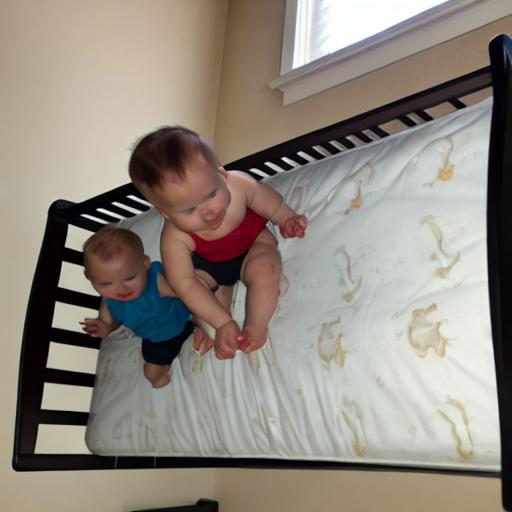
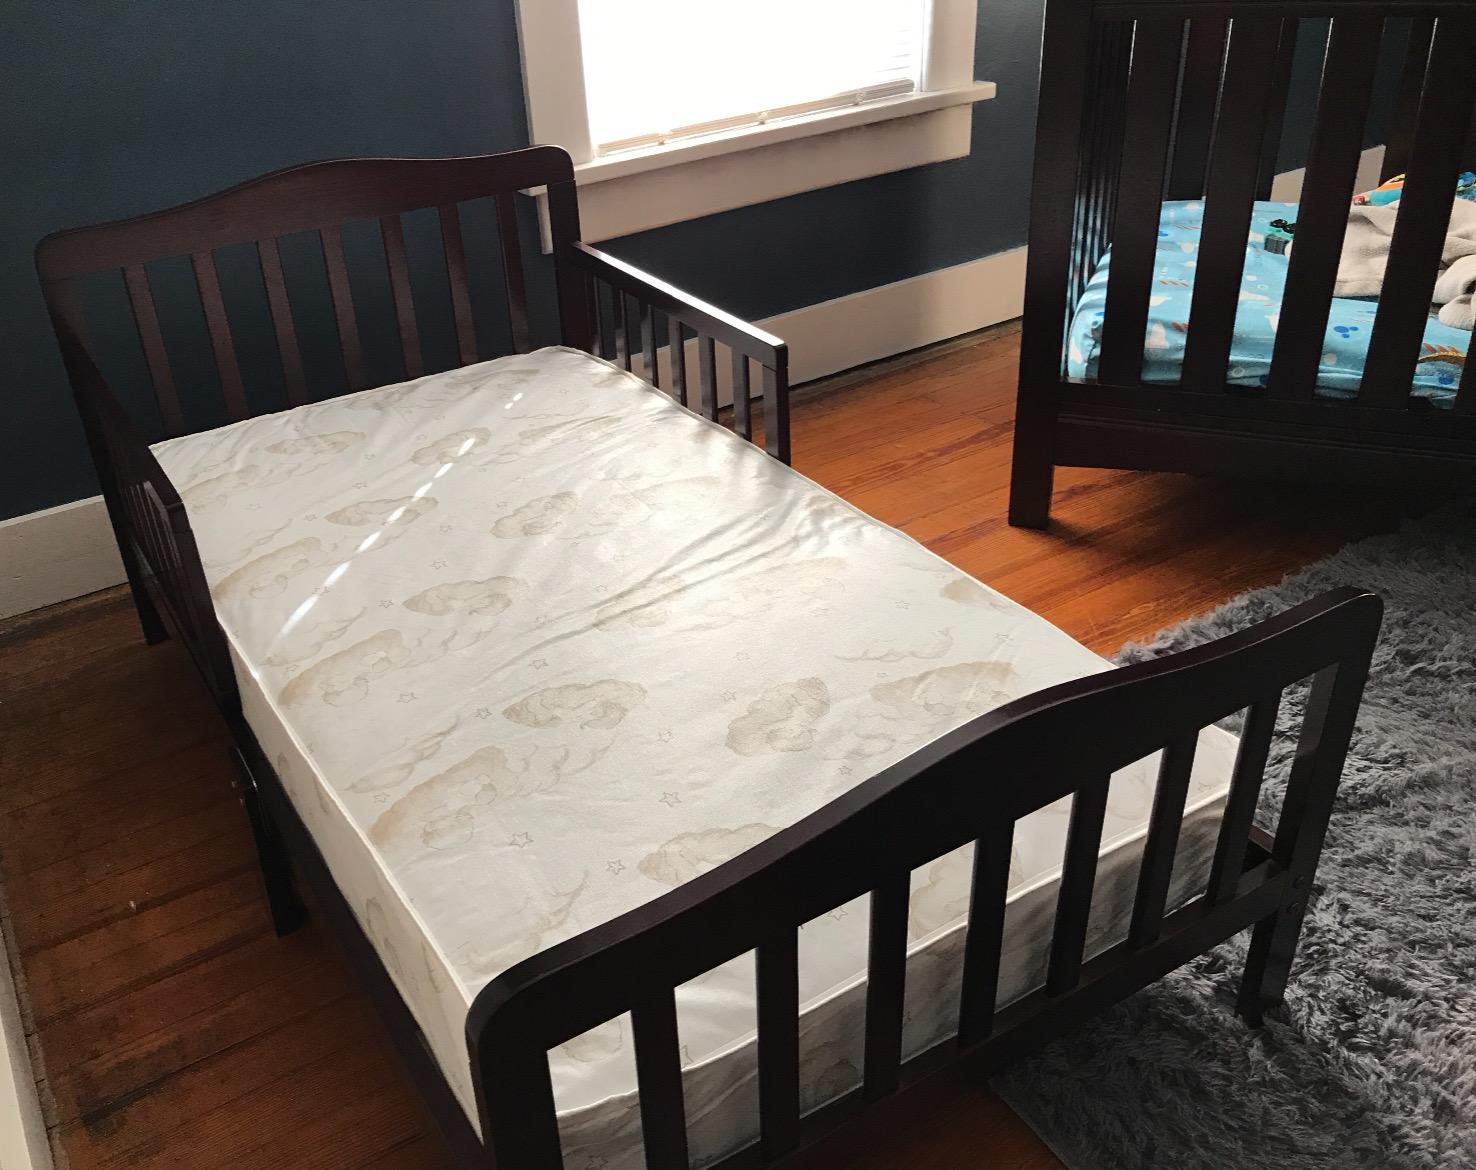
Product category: products_crib
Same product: no